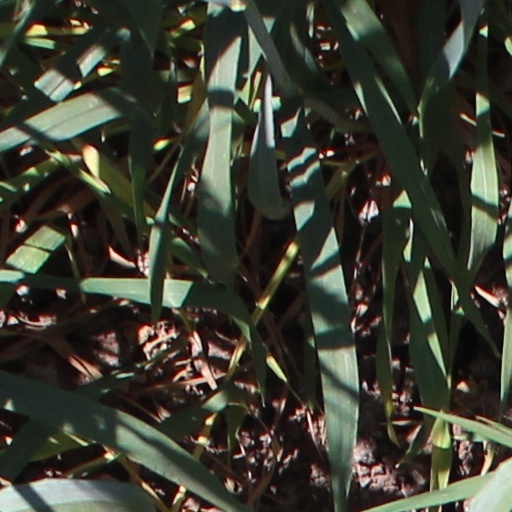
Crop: wheat